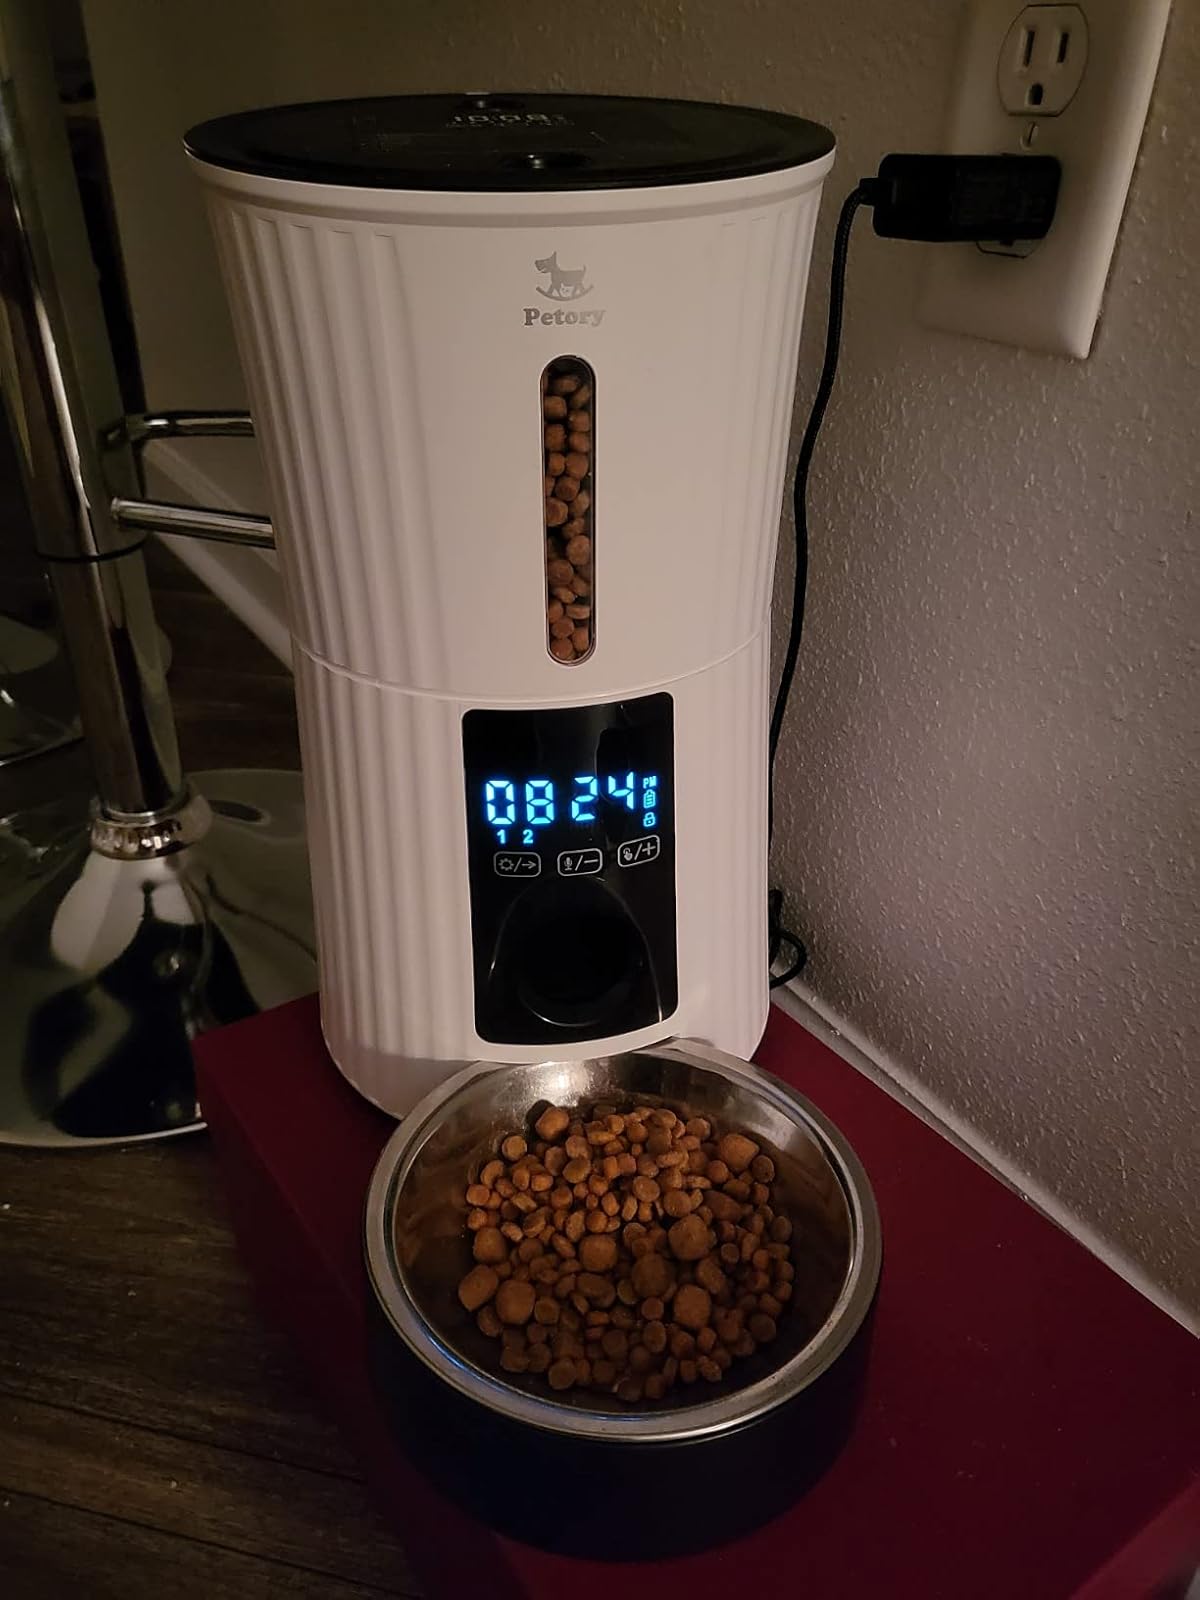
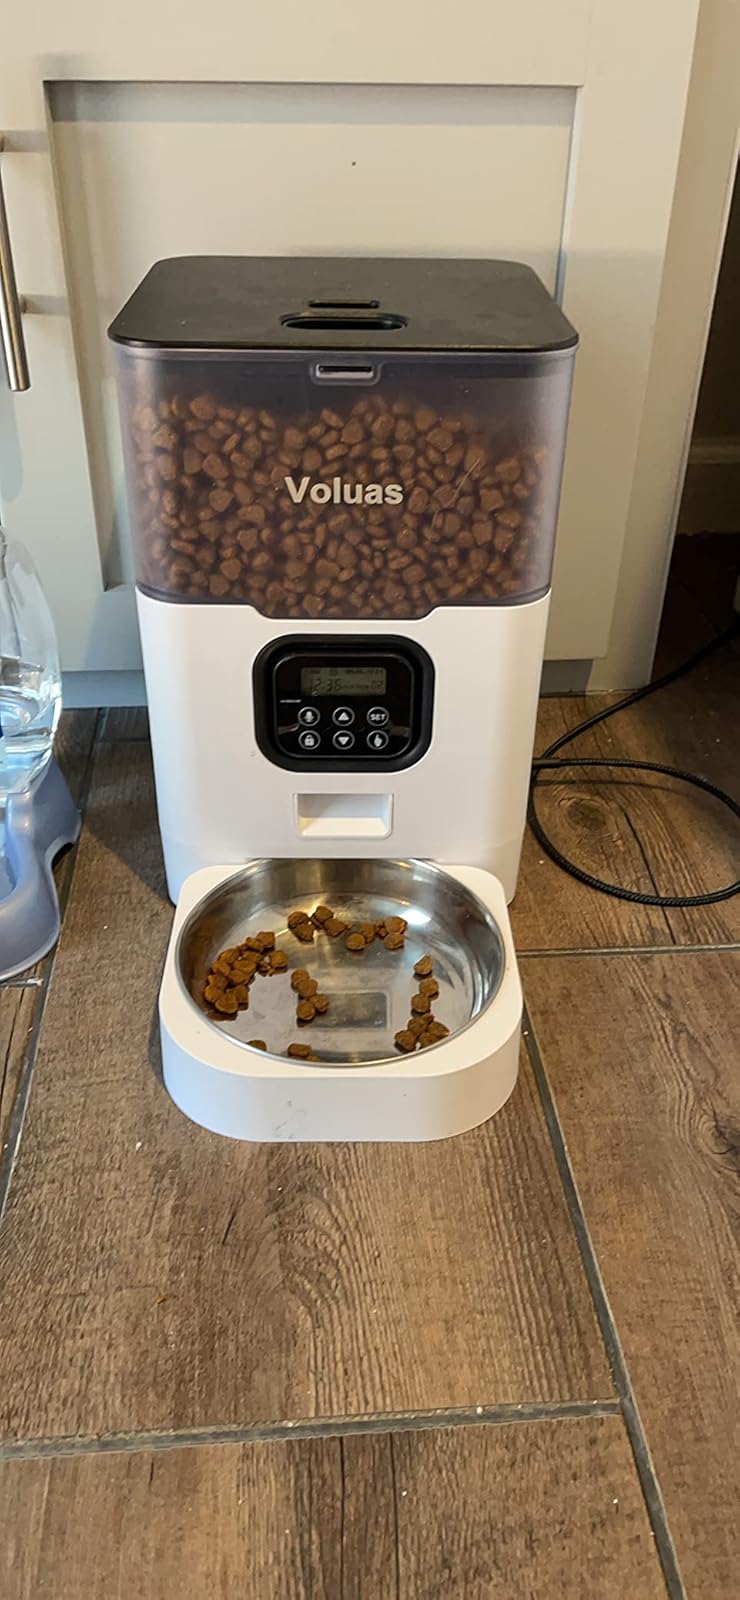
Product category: items_feeder
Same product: no